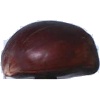
Label: Chestnut 1